The Opponent (2000 film)

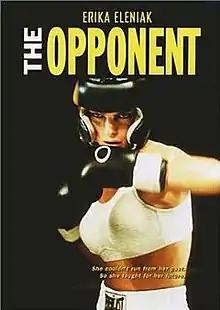

The Opponent is a sports drama film released in 2000. The film stars Erika Eleniak and James Colby.